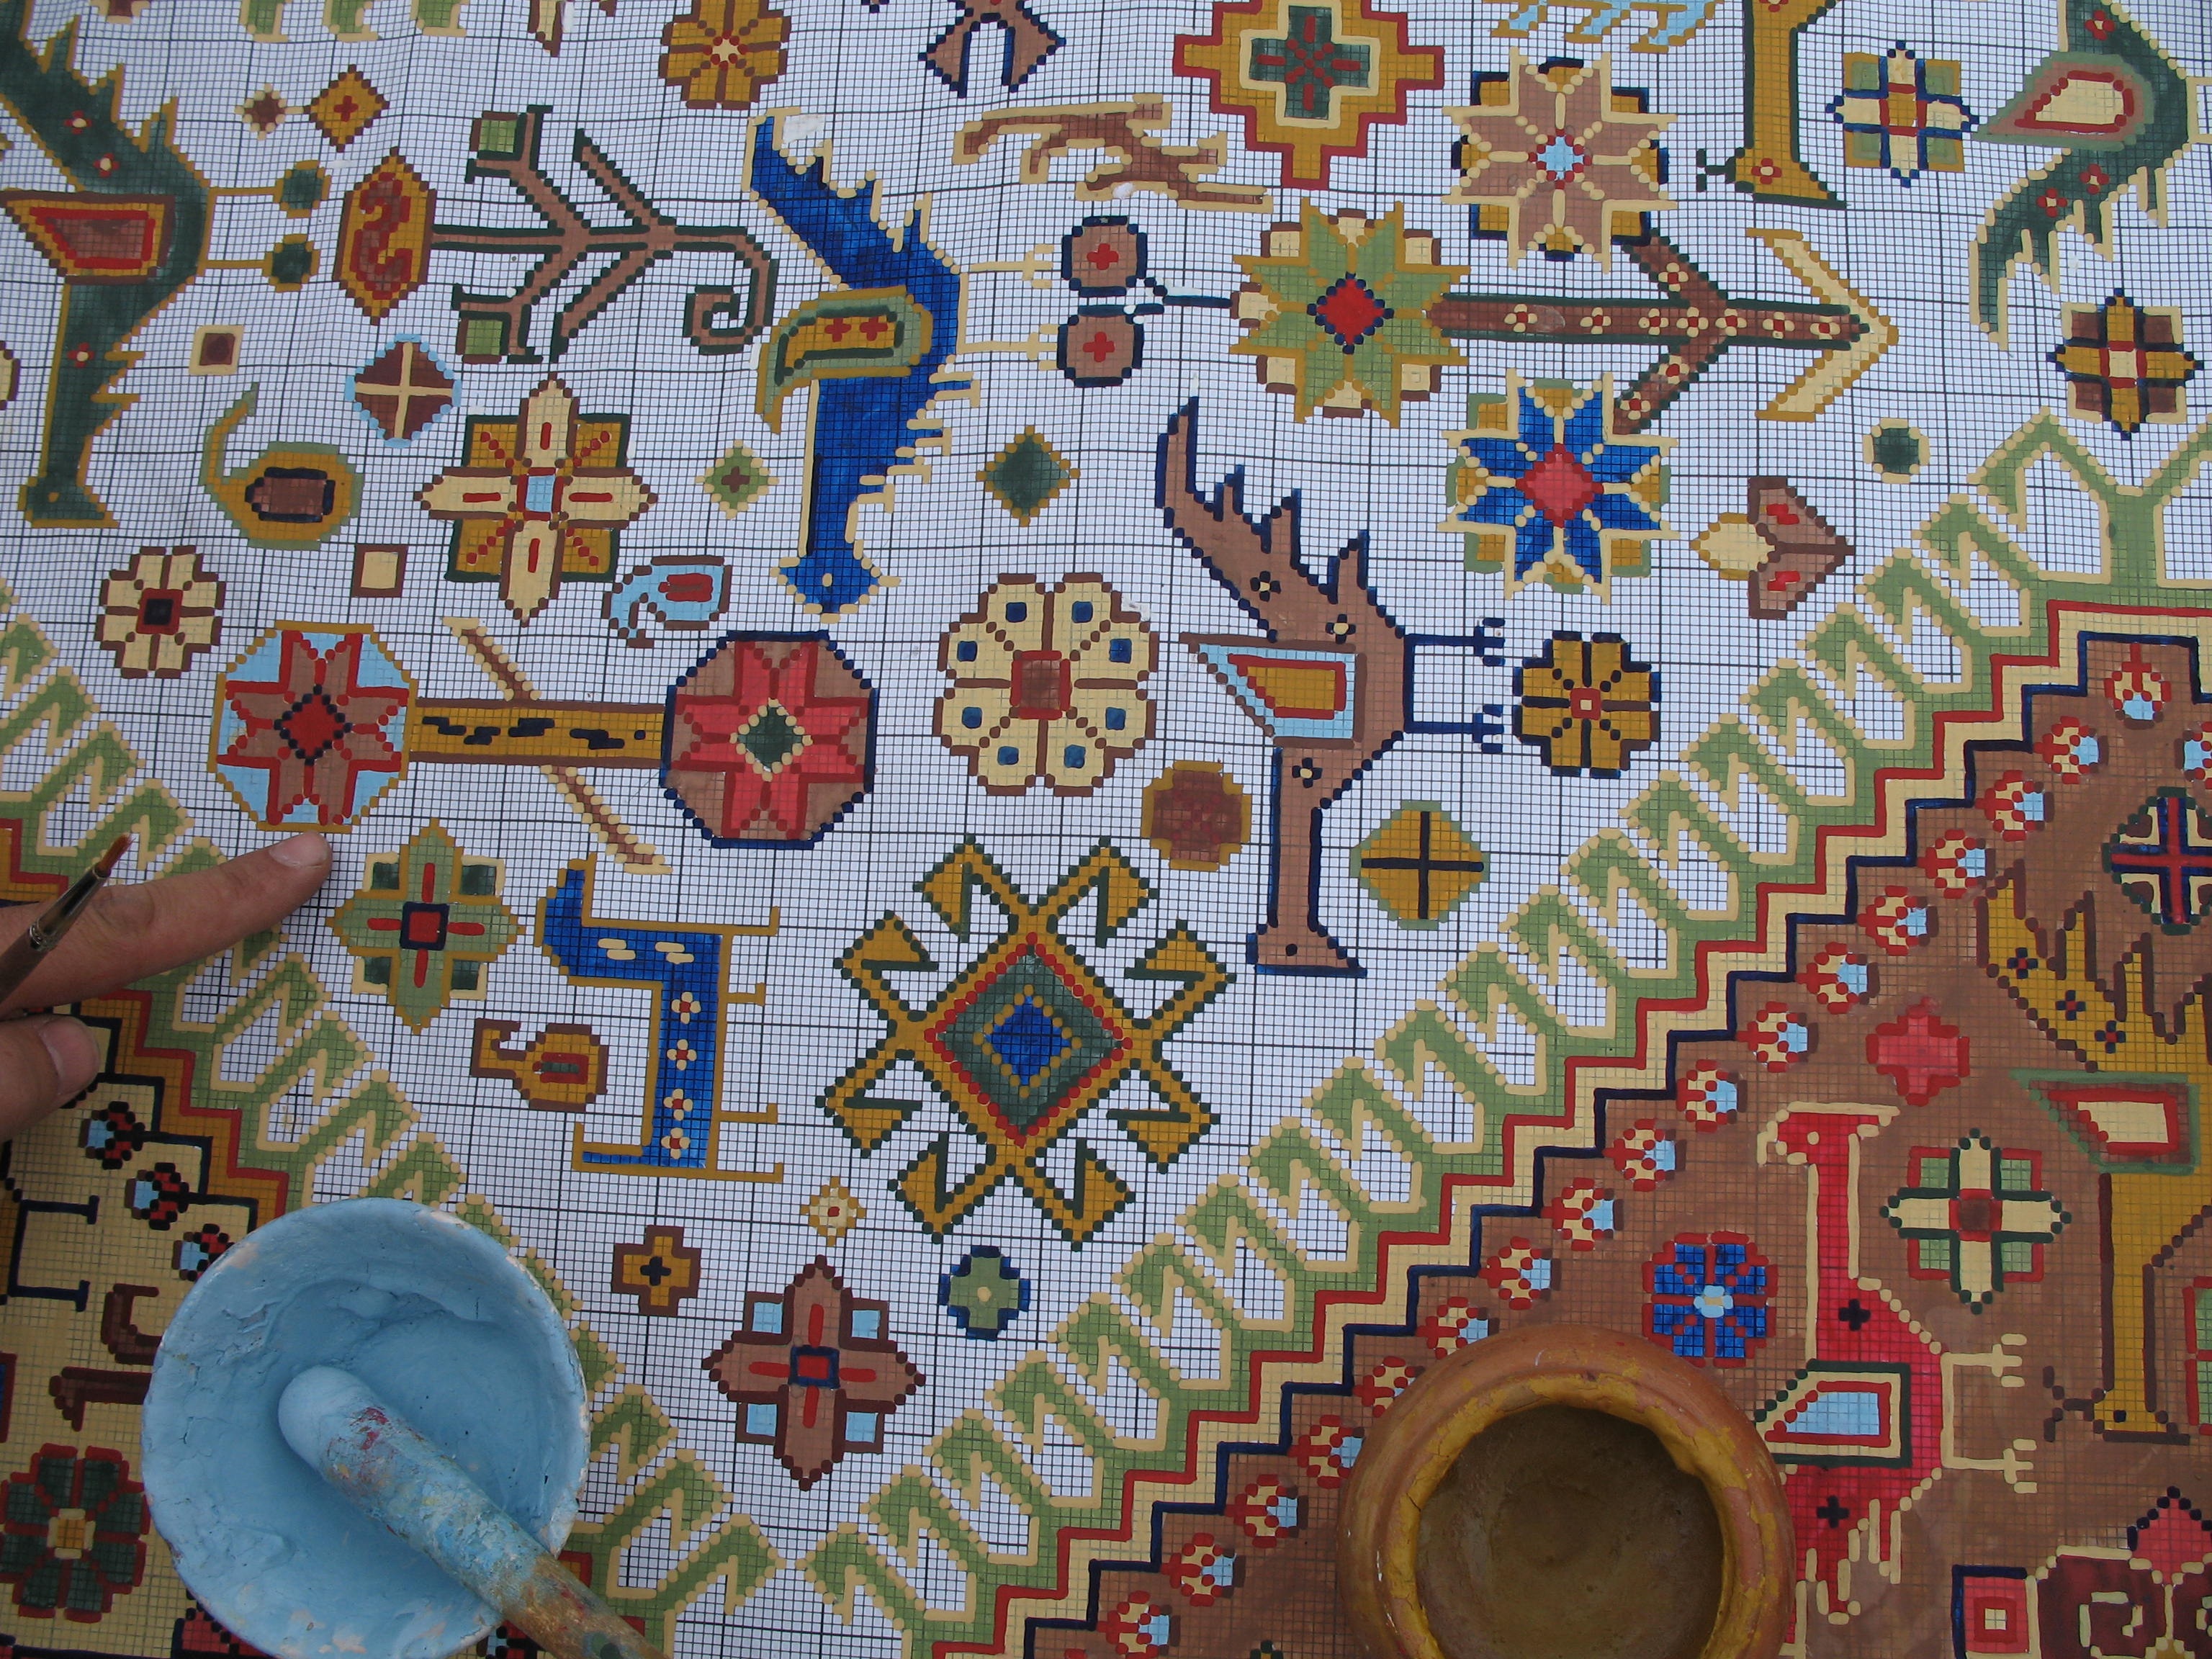
flower, pattern, color, material, circle, artwork, painting, quilt, textile, art, drawing, design, carpet, tapestry, traditional, flooring, quilting